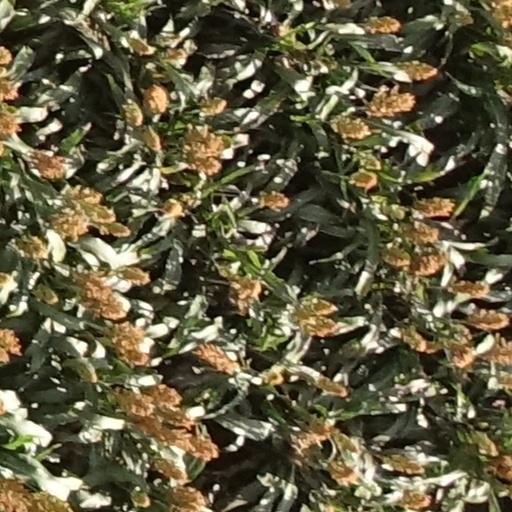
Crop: sorghum